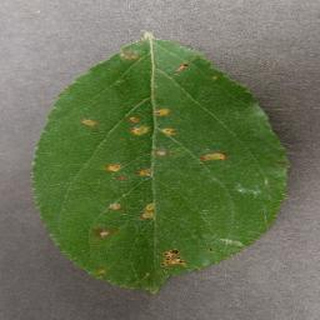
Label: apple_cedar_apple_rust